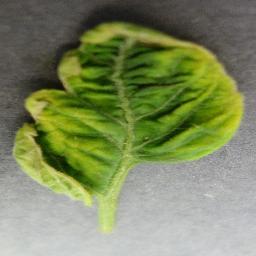
Label: Tomato___Tomato_Yellow_Leaf_Curl_Virus